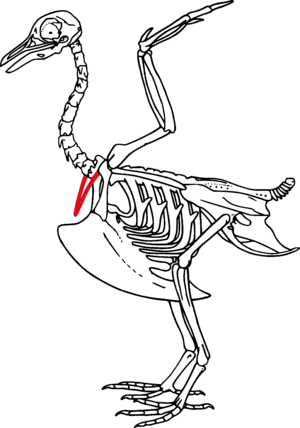
Les bréchets de poulets, ou bréchets de poulet, sont un plat de clavicules de poulets cuisinés à la manière des grenouilles. Ce qu'on appelle régionalement bréchet, dans la Bresse, le Bugey et la Dombes, sont les clavicules du poulet, petits os en forme de V près du bréchet.
La furcula ou fourchette est un os de la ceinture scapulaire des oiseaux. Le plus souvent en forme de V ou de Y, elle est absente ou non soudée pour quelques espèces d'oiseaux actuels, comme chez les psittaciformes. Il résulte de la fusion au cours de l'évolution des deux clavicules. Les deux branches de la fourchette s’appuient sur les deux pointes d'une articulation mobile formée par la tubérosité du coracoïde, le processus caudal qui se trouve à l’extrémité la plus proche de la branche claviculaire, et l’acromion de la scapula et qui sont réunis par des ligaments fibreux. La pointe centrale de l'os appelée le processus furculaire, est reliée à l’apex de la carène du sternum par un autre ligament. La fourchette joue le rôle d’un ressort qui maintient l’écartement des épaules lors des mouvements de l’aile.